Jedrek Grabowski

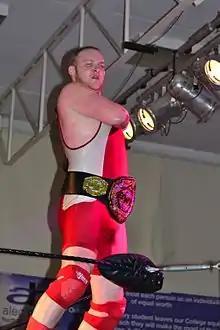
Jedrek Grabowski 24 September 2011, having won the BWE World Heavyweight Championship

Jonathan Ellis (born 4 April 1982) is an English professional wrestler, better known by his ring name Jedrek Grabowski. He competes for promotions including Lucha Britannia, PROGRESS Wrestling, Future Pro Wrestling (FPW) and previously competed for the now defunct British Wrestling Evolution (BWE)